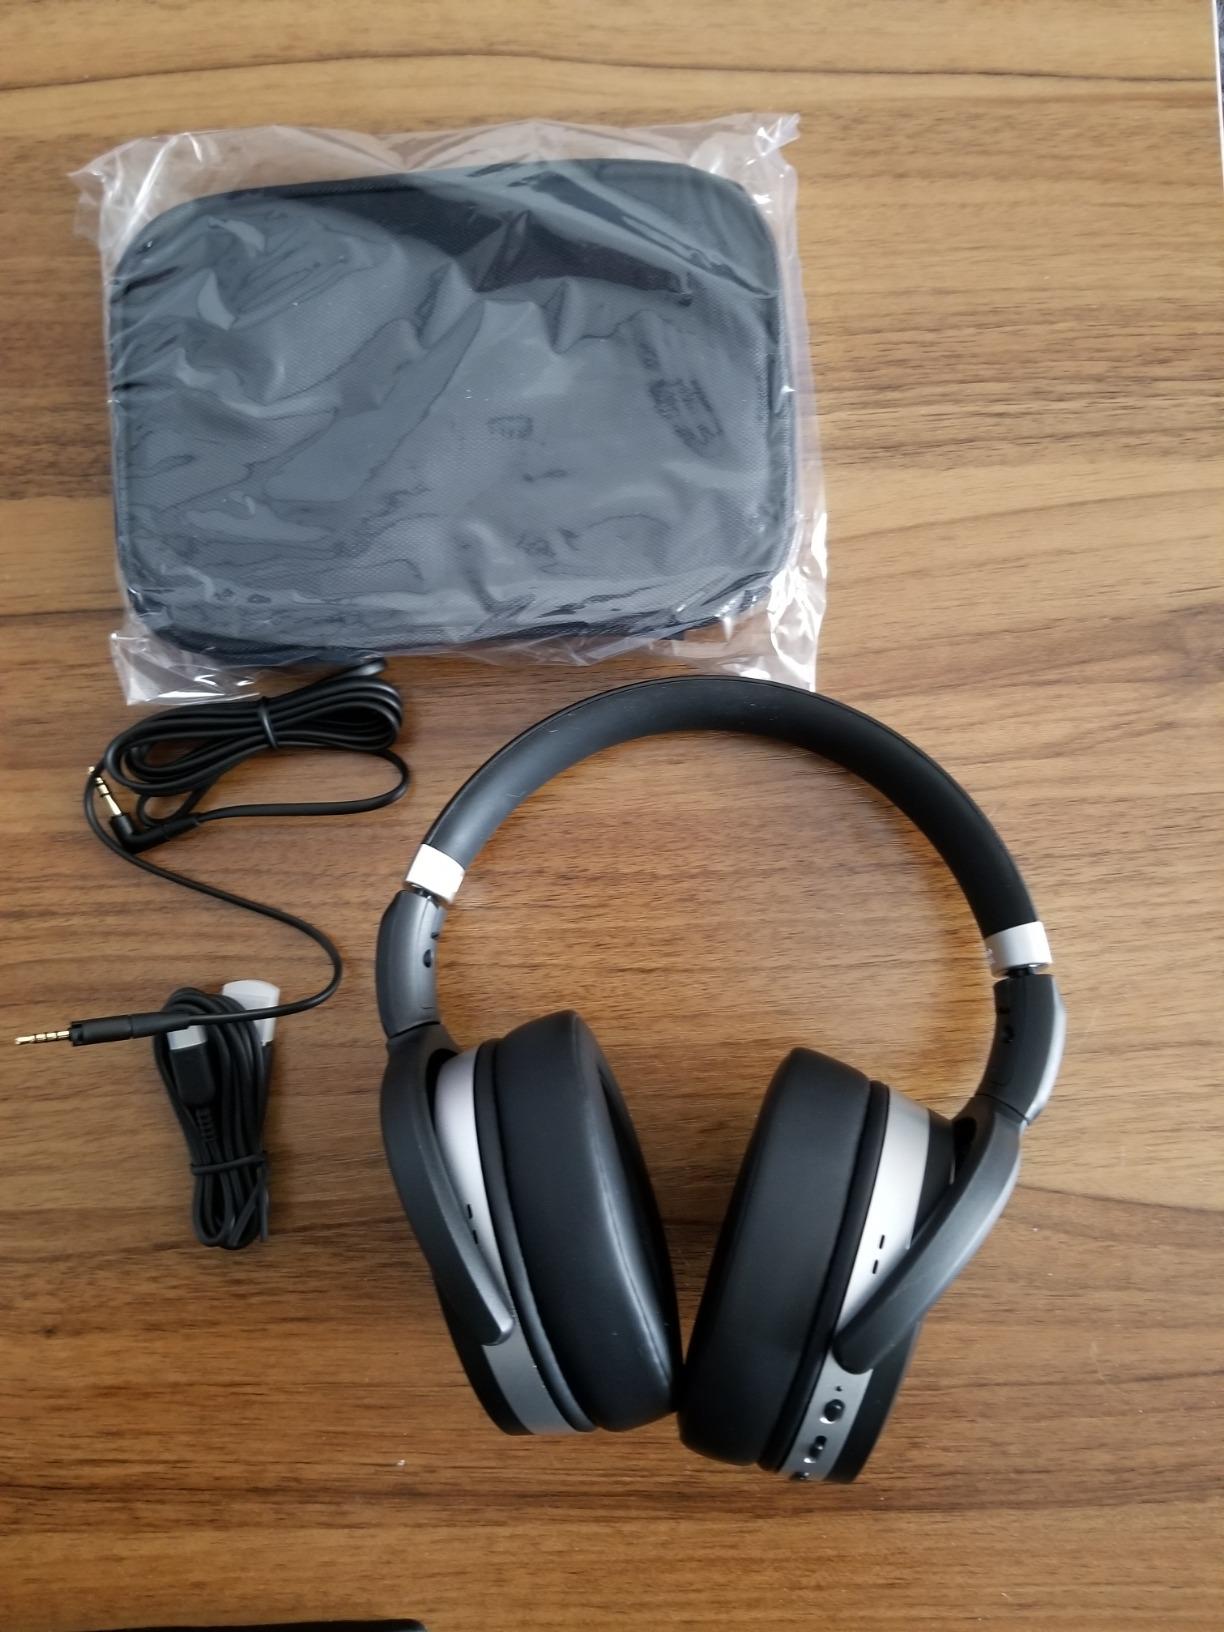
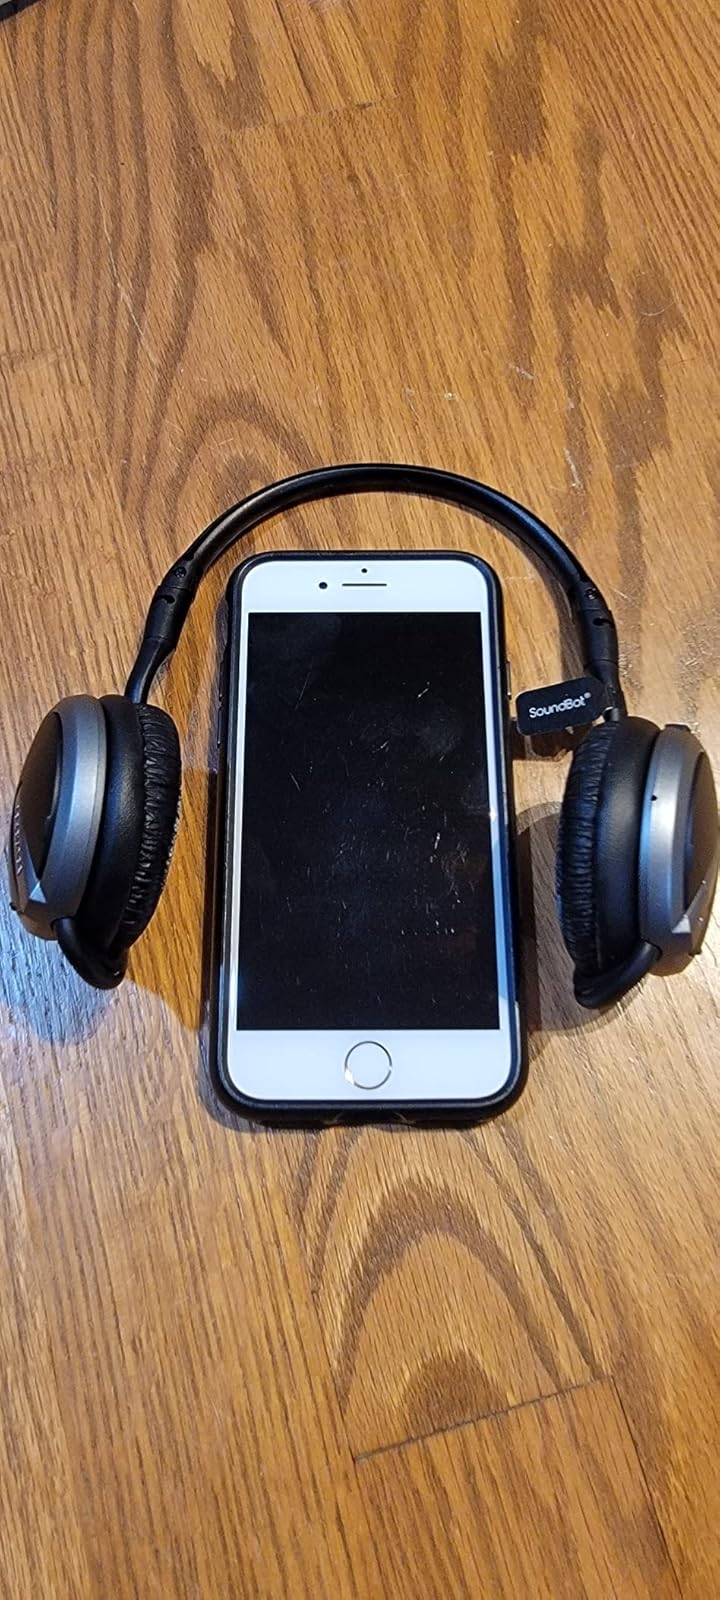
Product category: headphones
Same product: no